Liverpool F.C.

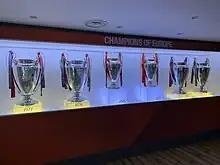
The six European Cups Liverpool won from 1977 to 2019 on display in the club's museum

Liverpool's longest-established rivalry is with fellow Liverpool team Everton, against whom they contest the Merseyside derby. The rivalry stems from Liverpool's formation and the dispute with Everton officials and the then owners of Anfield. The Merseyside derby is one of the few local derbies which do not enforce fan segregation, and hence has been known as the "friendly derby". Since the mid-1980s, the rivalry has intensified both on and off the field and, since the inception of the Premier League in 1992, the Merseyside derby has had more players sent off than any other Premier League game. It has been referred to as "the most ill-disciplined and explosive fixture in the Premier League". In terms of support within the city, the number of Liverpool fans outweighs Everton supporters by a ratio of 2:1.